Rouses Point, New York

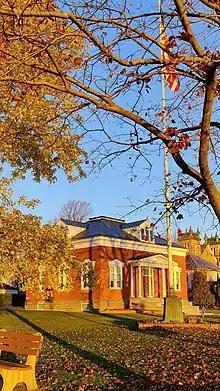
Dodge Memorial Library

Also found on Lake Street is the Rouses Point Civic Center, which houses village council meetings, an ice rink, and from time to time serves as a small convention floor.